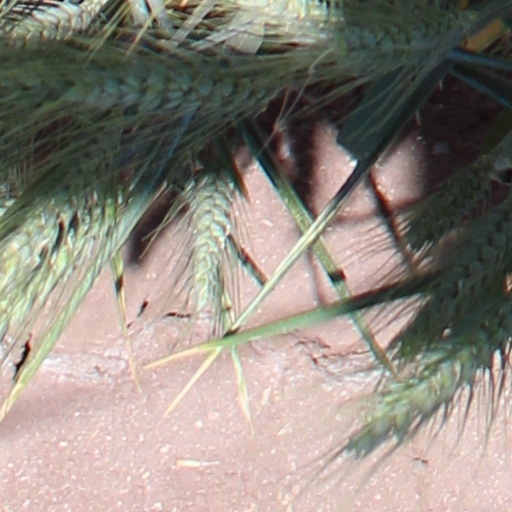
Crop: wheat